Divine Right (game)

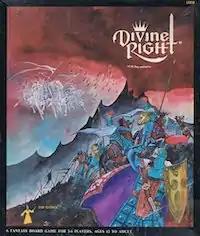
Box cover by Kenneth Rahman

Divine Right is a fantasy board wargame designed by brothers Glenn A. Rahman and Kenneth Rahman. The game was first published in 1979 by TSR, Inc., and a 25th Anniversary Edition was published in 2002 by The Right Stuf International.